Western disturbance

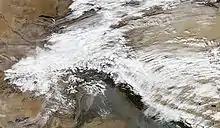

A western disturbance is an extratropical storm originating in the Mediterranean region that brings sudden winter rain to the northwestern parts of the Indian subcontinent, which extends as east as up to northern parts of Bangladesh and South eastern Nepal. It is a non-monsoonal precipitation pattern driven by the westerlies. The moisture in these storms usually originates over the Mediterranean Sea, the Caspian Sea and the Black Sea. Extratropical storms are a global phenomena with moisture usually carried in the upper atmosphere, unlike their tropical counterparts where the moisture is carried in the lower atmosphere. In the case of the Indian subcontinent, moisture is sometimes shed as rain when the storm system encounters the Himalayas. Western disturbances are more frequent and stronger in the winter season.